Restored Republic

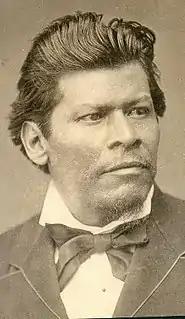
Ignacio Manuel Altamirano

The country was now divided between supporters of Iglesias and supporters of Diaz. After months of uncertainty, troop movements, and negotiations, Iglesias conceded the presidency to Diaz by the end of 1876.